1999 Bridge Creek–Moore tornado

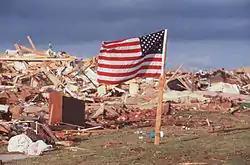
An American flag blows in the wind next to the remains of a home destroyed by the tornado.

The tornado entered Oklahoma County and struck the southeast fringes of Oklahoma City, where it re-intensified to high-end F4 strength; two people were killed in this area as a building housing a trucking company was completely destroyed. Shortly before it tracked into the county, patrons and employees at Crossroads Mall were evacuated to storage areas in the basement of the building. Numerous industrial buildings were leveled in this area of the city. A freight railroad car, weighing was thrown . The car bounced as it traveled, remaining airborne for at a time. Multiple homes were also completely destroyed in southeast Oklahoma City, and one woman was killed in that area. Crossing Southeast 44th Street into Del City, the tornado moved through the highly populated Del Aire housing addition, killing six people and damaging or destroying hundreds of homes, with many sustaining F3 to F4 damage. Seven people were killed as a direct result of the tornado in Del City, and hundreds of homes were damaged or destroyed.